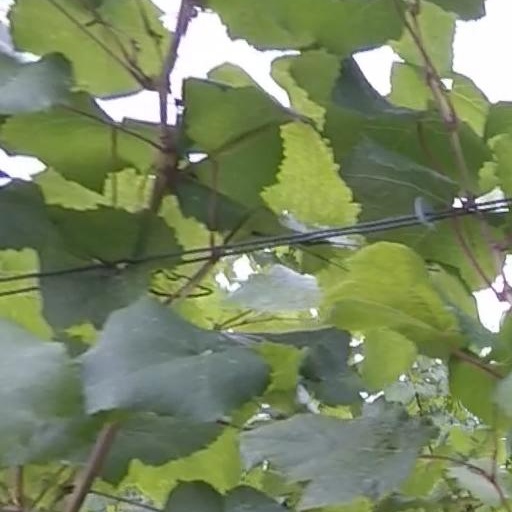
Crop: grape